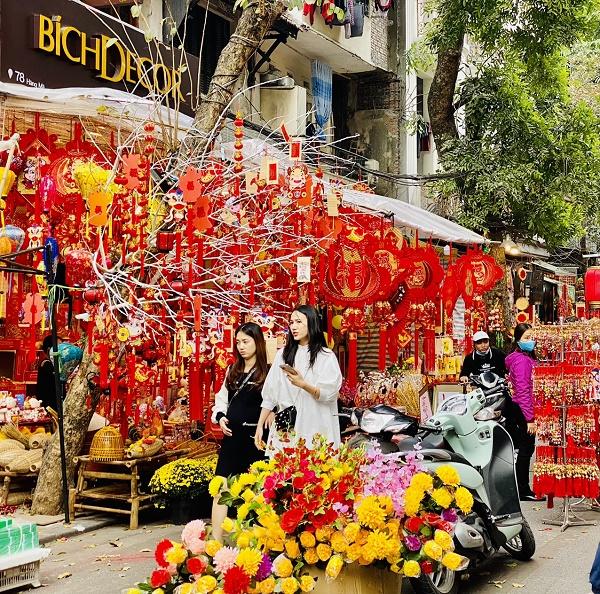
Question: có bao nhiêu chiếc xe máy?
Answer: có ba chiếc